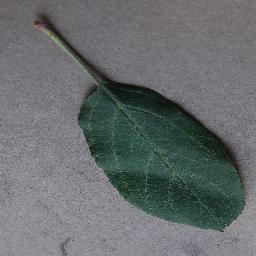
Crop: apple
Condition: healthy